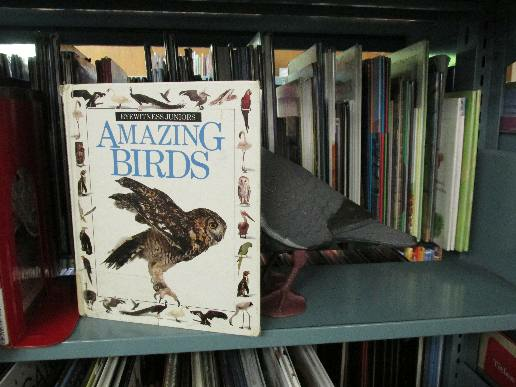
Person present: No